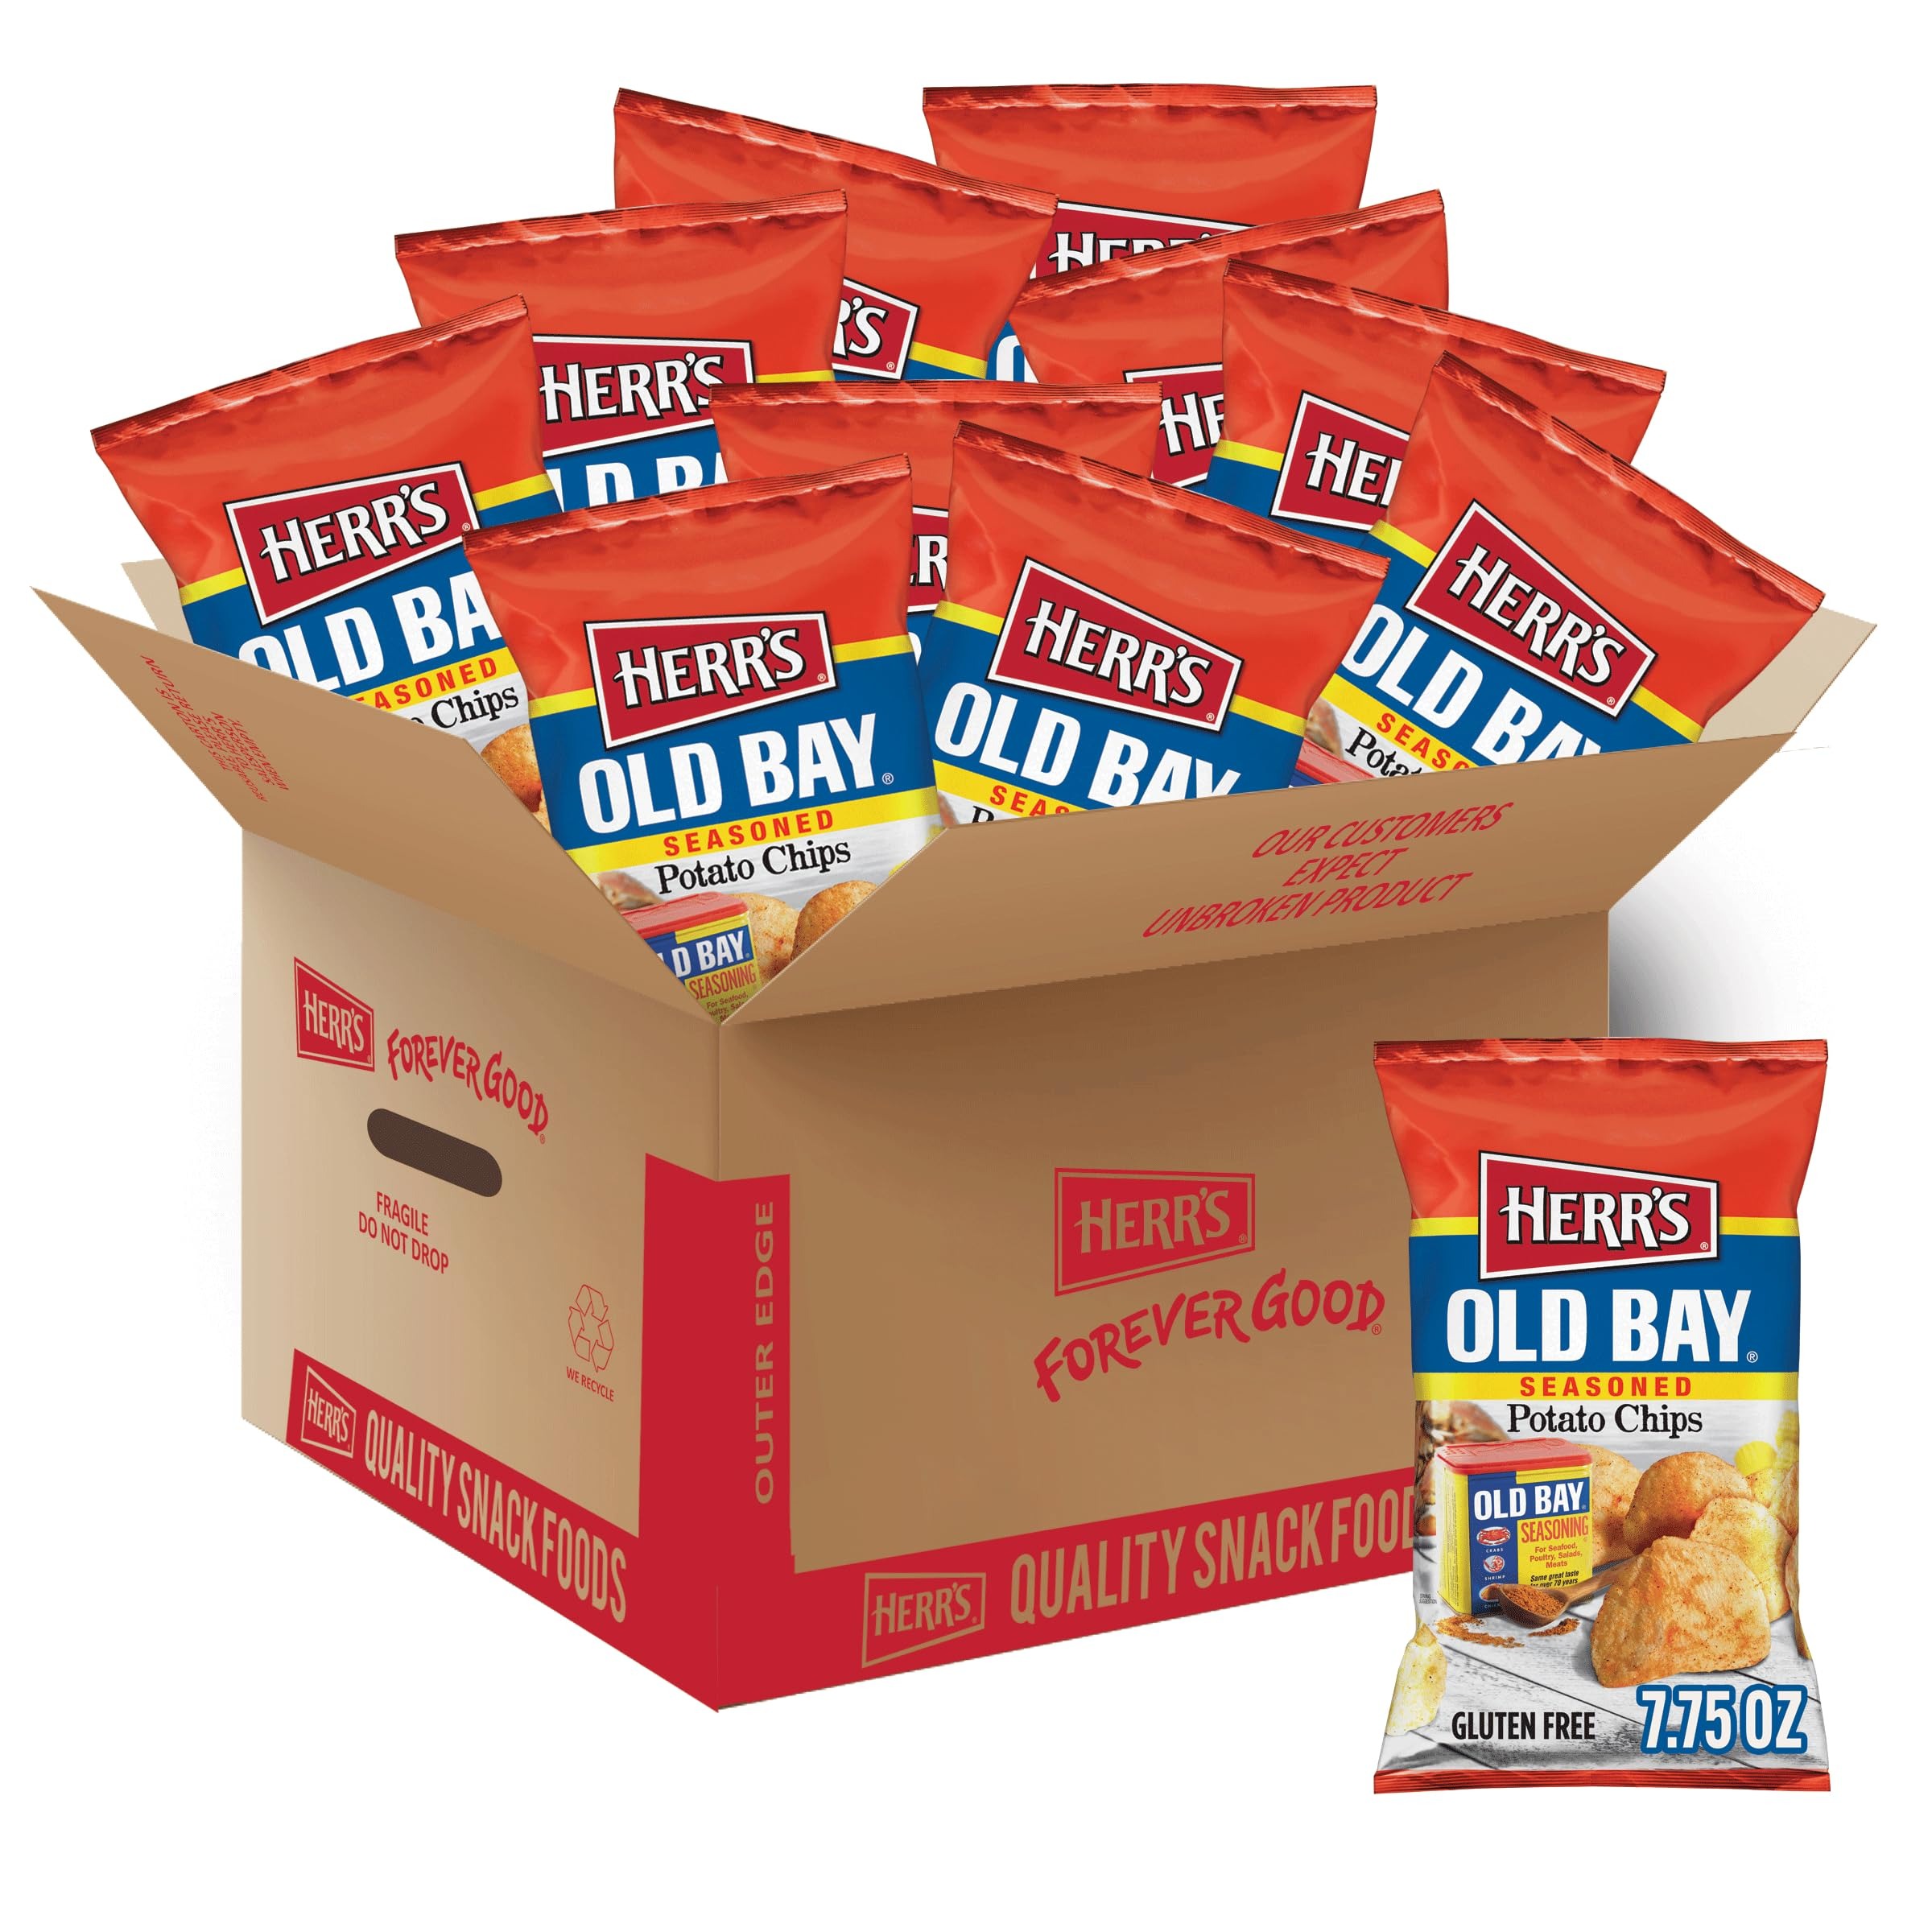
Item Name: Herr's Old Bay Potato Chips, 7.75 Ounce (Pack of 12 Bags) – Classic Chips with Bold Old Bay Flavor – Perfect for Snacking
Bullet Point 1: Fresh From the Factory
Bullet Point 2: Shelf life of 45-60 days
Product Description: The Older, The Better. Celebrating three decades of Herr's Old Bay Potato Chips. For more than 30 years now Herr's has been seasoning fresh-cut potato chips with the classic blend of heat, sweet and savory known as Old Bay. Originally blended in 1939 to spice up the flavor of fresh-caught Maryland crabs, Old Bay has become a coast to coast classic that's as American as, well, the potato chip.
Value: 93.0
Unit: Ounce

Price: 4.88